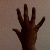
The image shows a hand gesture representing the number 5 in Indian Sign Language.